Eaglesham

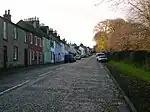
Montgomery Street

Montgomery Street was once known as South Street and commemorates the Montgomeries, the Earls of Eglinton and later Earls of Winton who owned Eaglesham Estate for seven centuries.